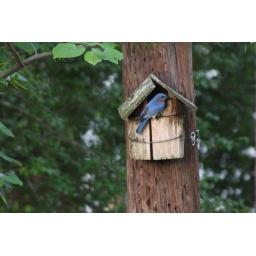
May 4, 2010. Bluebirds nest in this old birdhouse on the telephone pole near the house almost every year.